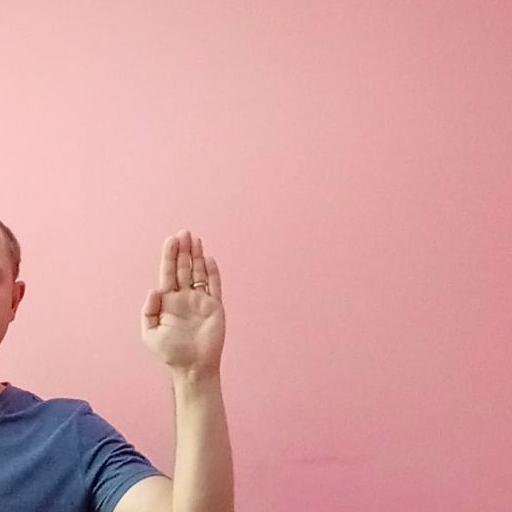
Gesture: stop